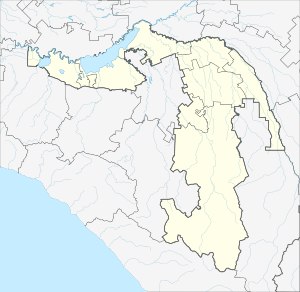
Majkop
Majkops beliggenhed i Republikken Adygeja  44°36′N 40°5′Ø﻿ / ﻿44.600°N 40.083°Ø﻿ / 44.600; 40.083Koordinater: 44°36′N 40°5′Ø﻿ / ﻿44.600°N 40.083°Ø﻿ / 44.600; 40.083
Majkop er en by i Republikken Adygeja, Sydlige føderale distrikt i Den Russiske Føderation. Byen er hovedstad i republikken. Majkop har 141.970 indbyggere.